Mercury S-55

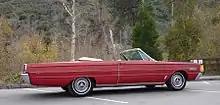
1966 Mercury S-55 Convertible

For the 1966 model year, the S-55 made its return as a stand-alone model (becoming the only S model to make a return). As in 1962, the model lineup consisted solely of two-door hardtops and convertibles. Again based on the Monterey, the S-55 featured a bucket-seat interior with a floor-mounted shifter and a higher-performance powertrain. Styling accents include unique body side-striping, deluxe wheel covers and the distinctive S-55 emblem on rear quarter panel and 428 V-8 emblem on the front fender sides. As with the previous generation the retail price and number of hardtops made was similar at US$3,292 ($ in dollars ) with 2,916 sold.